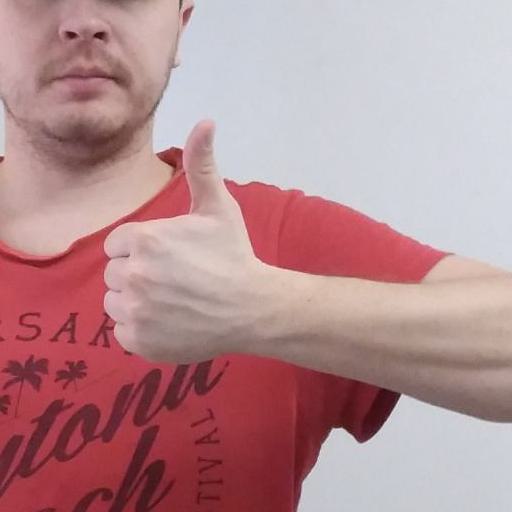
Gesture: like